Chihuahua (state)

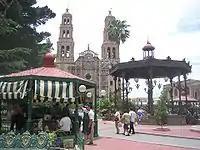
The Plaza de Armas and the Cathedral of the Holy Cross, Our Lady of Regla and St Francis of Assisi

In consequence to the Reform War, the federal government was bankrupt and could not pay its foreign debts to Spain, England, and France. On July 17, 1861, President Juárez decreed a moratorium on payment to foreign debtors for a period of two years. Spain, England, and France did not accept the moratorium by Mexico; they united at the Convention of the Triple Alliance on October 31, 1861 in which they agreed to take possession of several custom stations within Mexico as payment. A delegation of the Triple Alliance arrived in Veracruz in December 1861. President Juárez immediately sent his Foreign Affairs Minister, Manuel Doblado, who is able to reduce the debts through the Pacto de Soledad (Soledad Pact). General Juan Prim of Spain persuaded the English delegation to accept the terms of the Pacto de Soledad, but the French delegation refused.